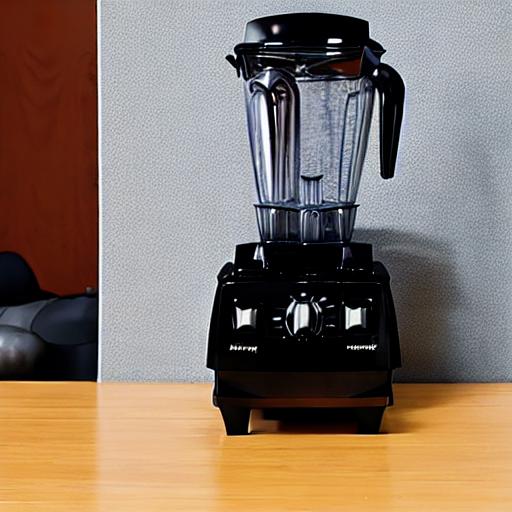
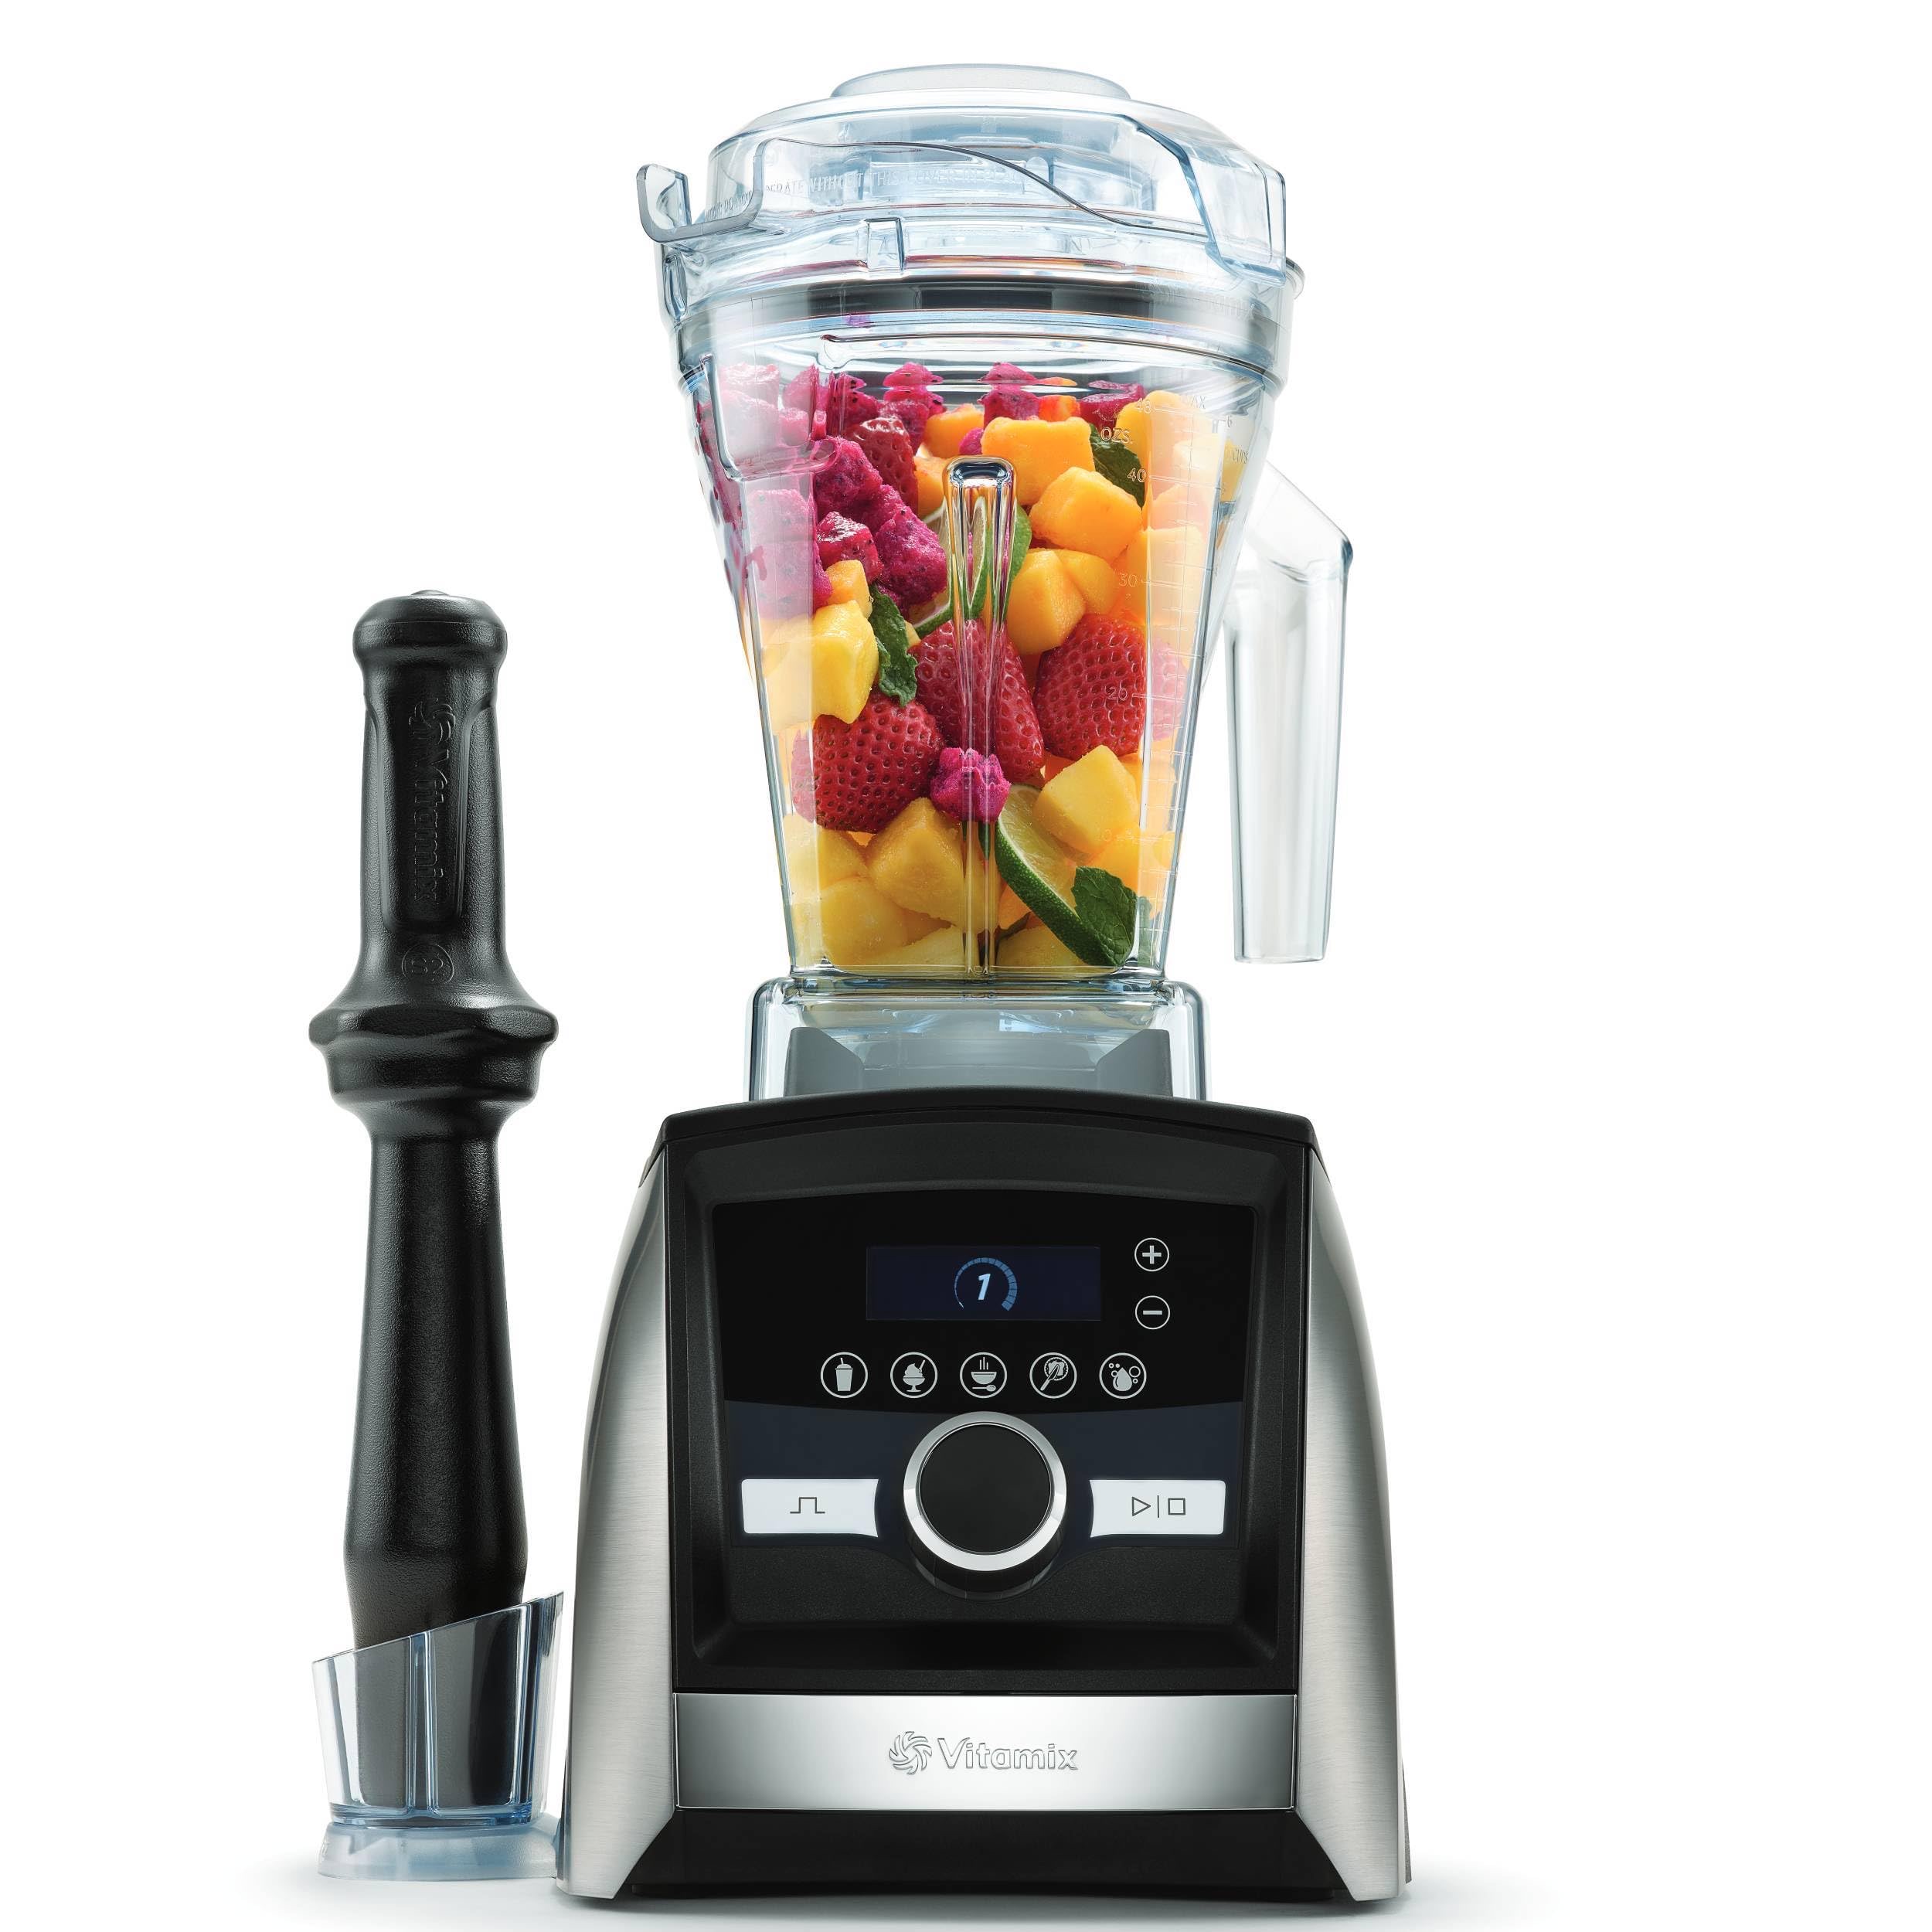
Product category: items_blender
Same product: no